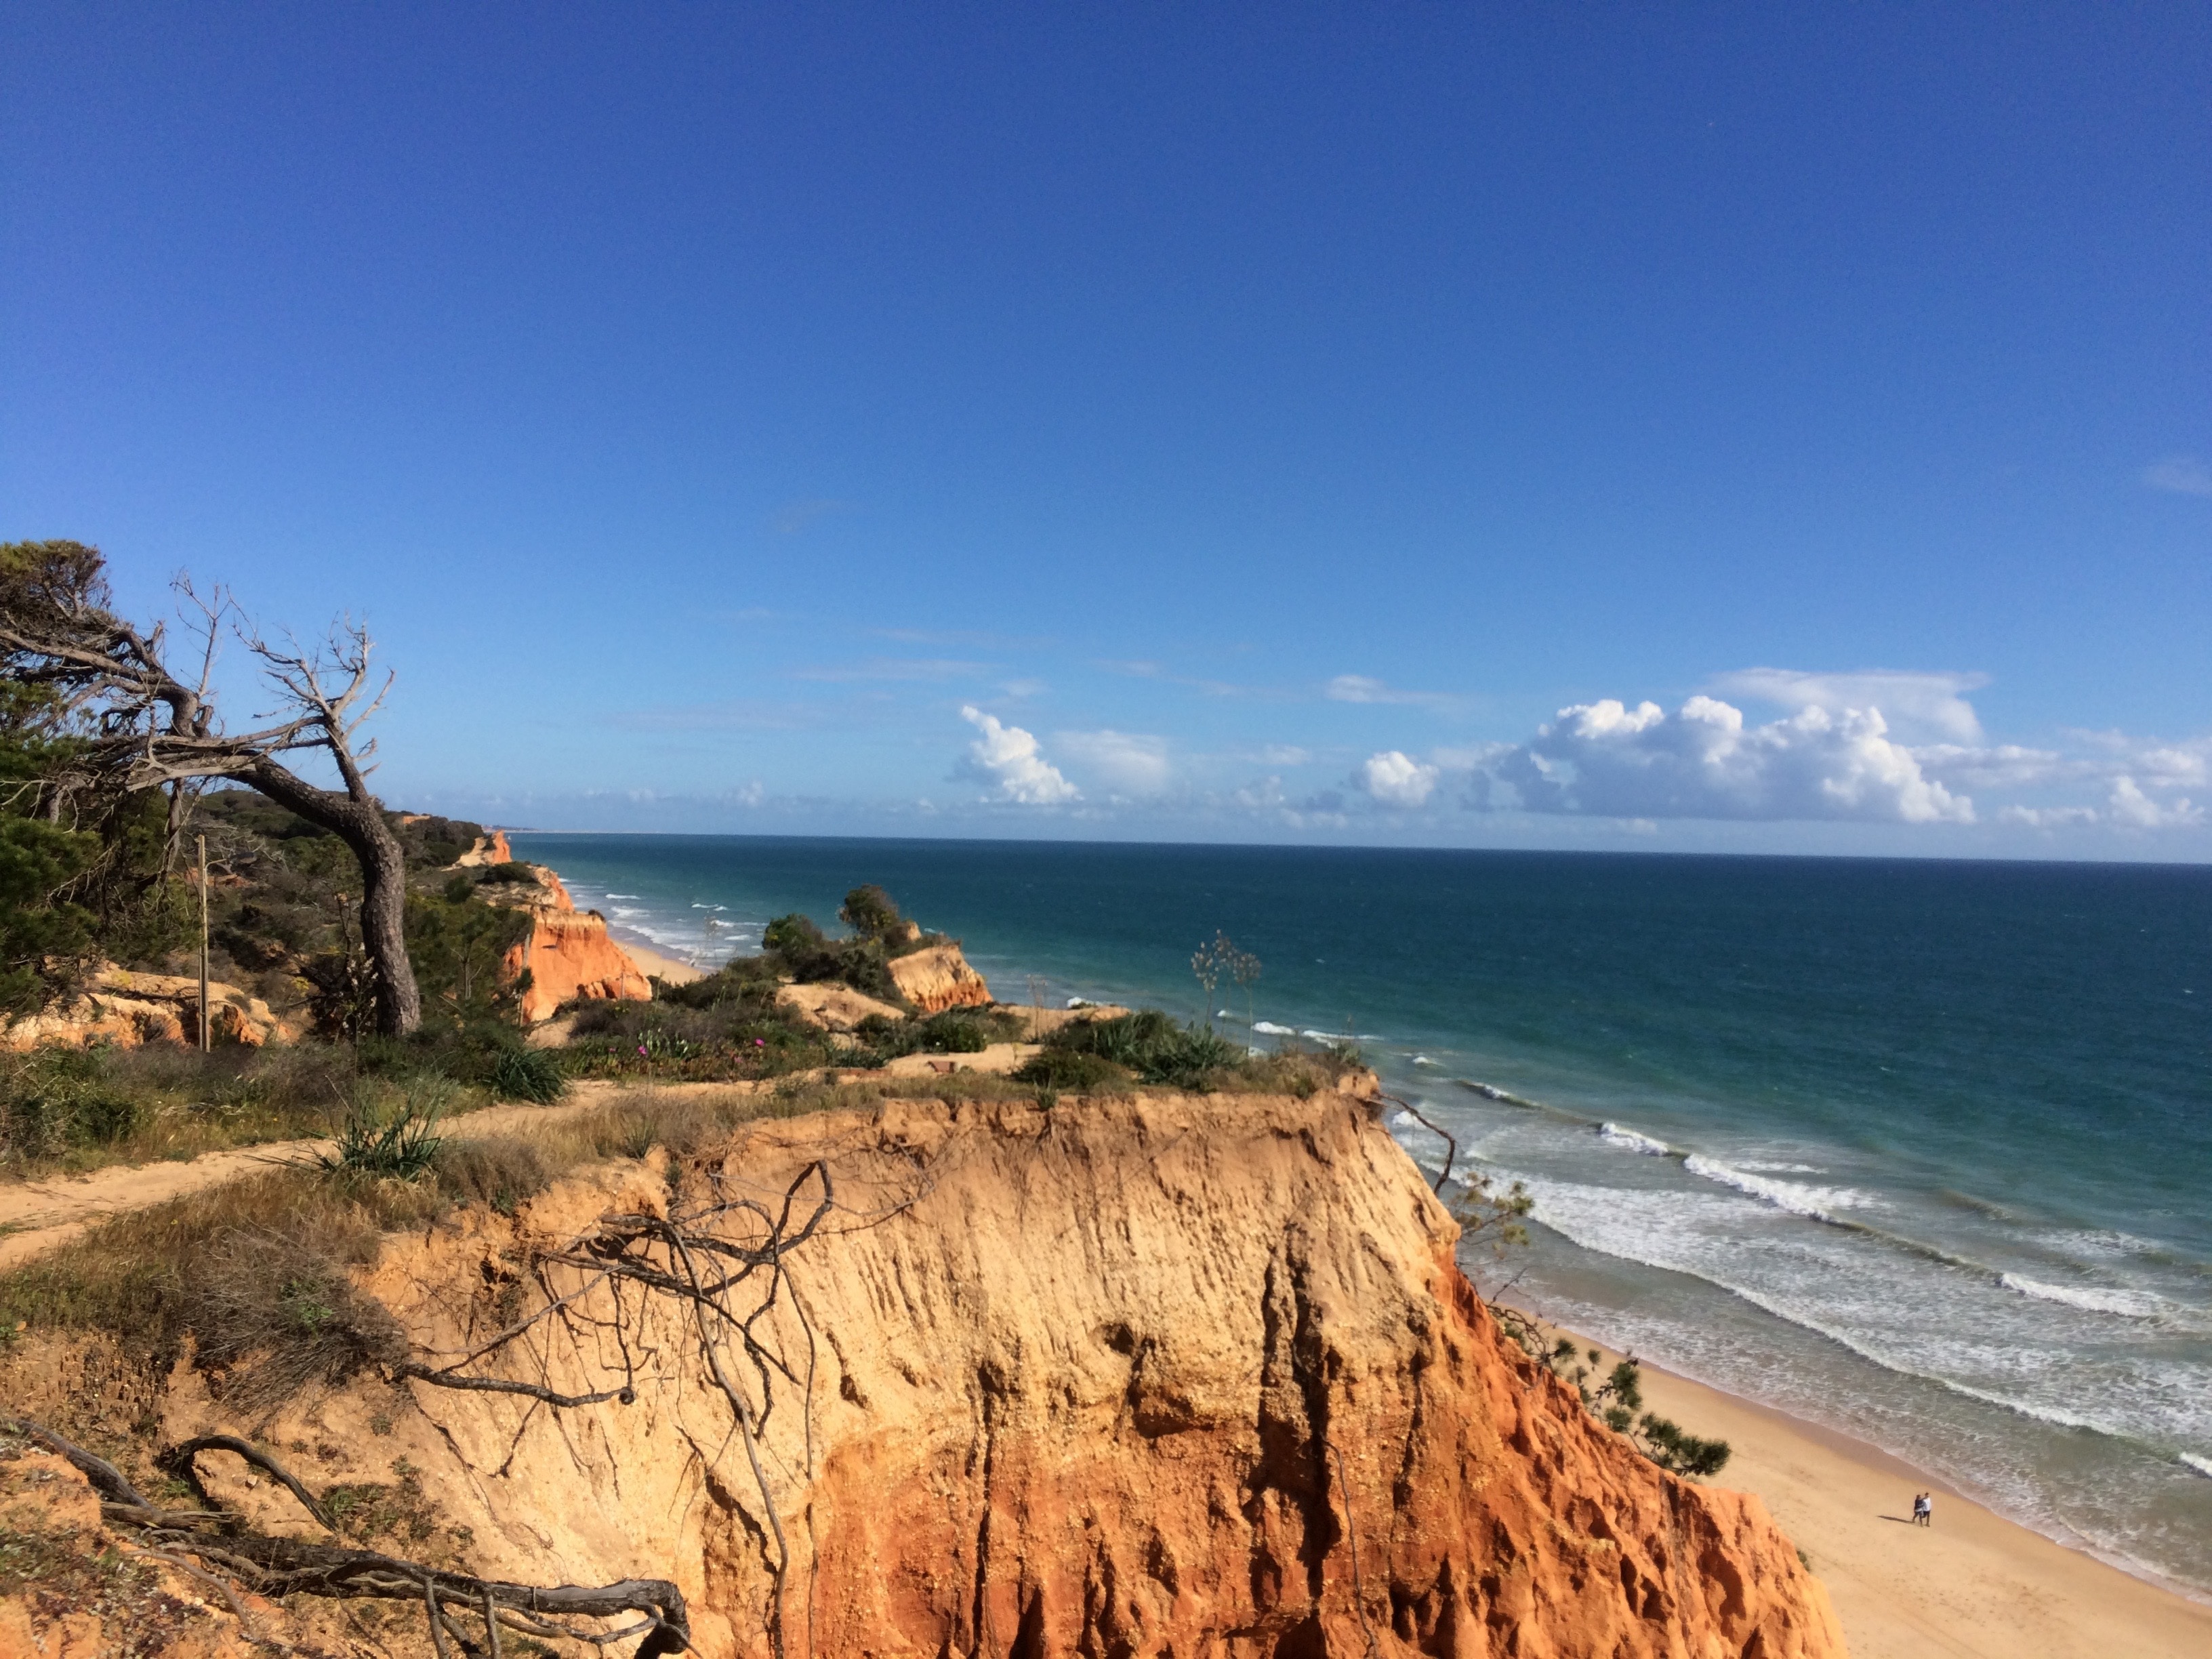
beach, landscape, sea, coast, tree, water, nature, outdoor, sand, rock, ocean, horizon, mountain, cloud, sky, shore, panorama, summer, vacation, travel, coastline, formation, cliff, panoramic, europe, cove, scenic, seascape, scenery, holiday, bay, tourism, terrain, south, headland, sunny, escarpment, portugal, atlantic, algarve, cape, destination, portuguese, klippe, felicia beach, albufeira, promontory, coastal and oceanic landforms